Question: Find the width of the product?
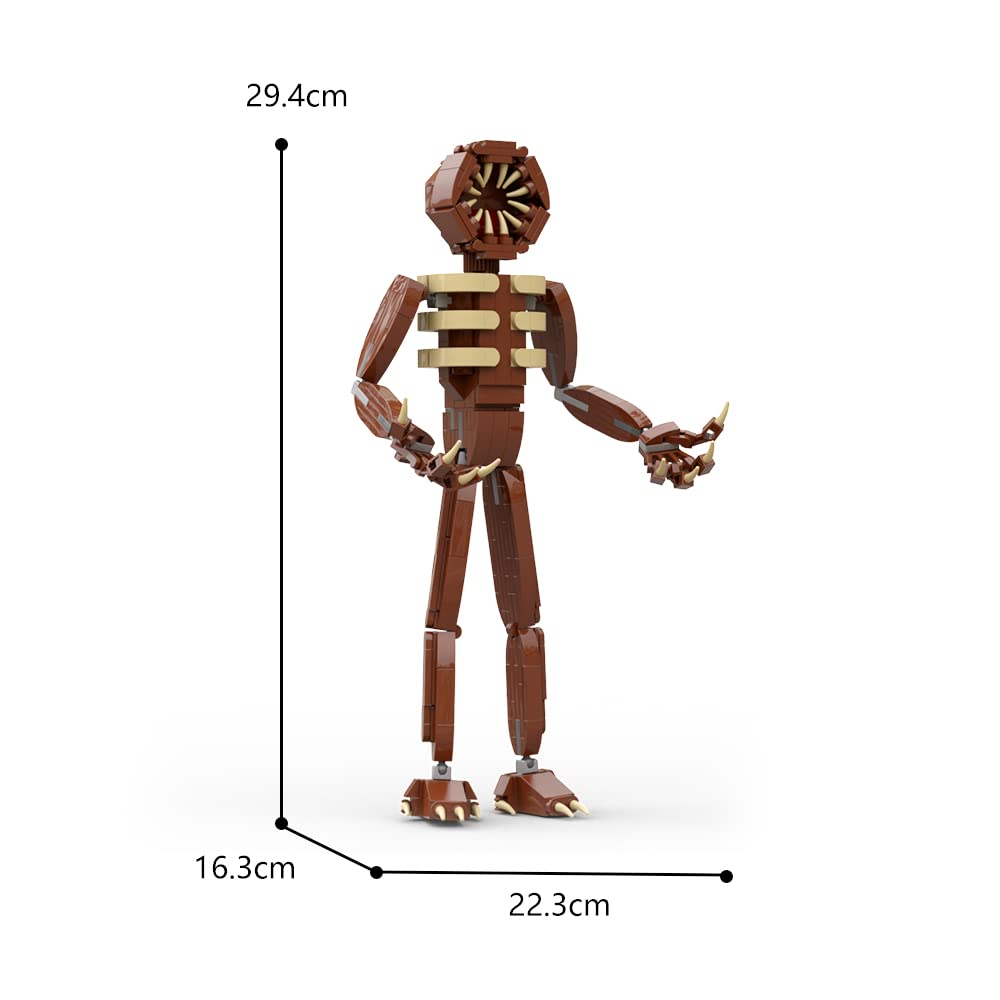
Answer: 16.3 centimetre